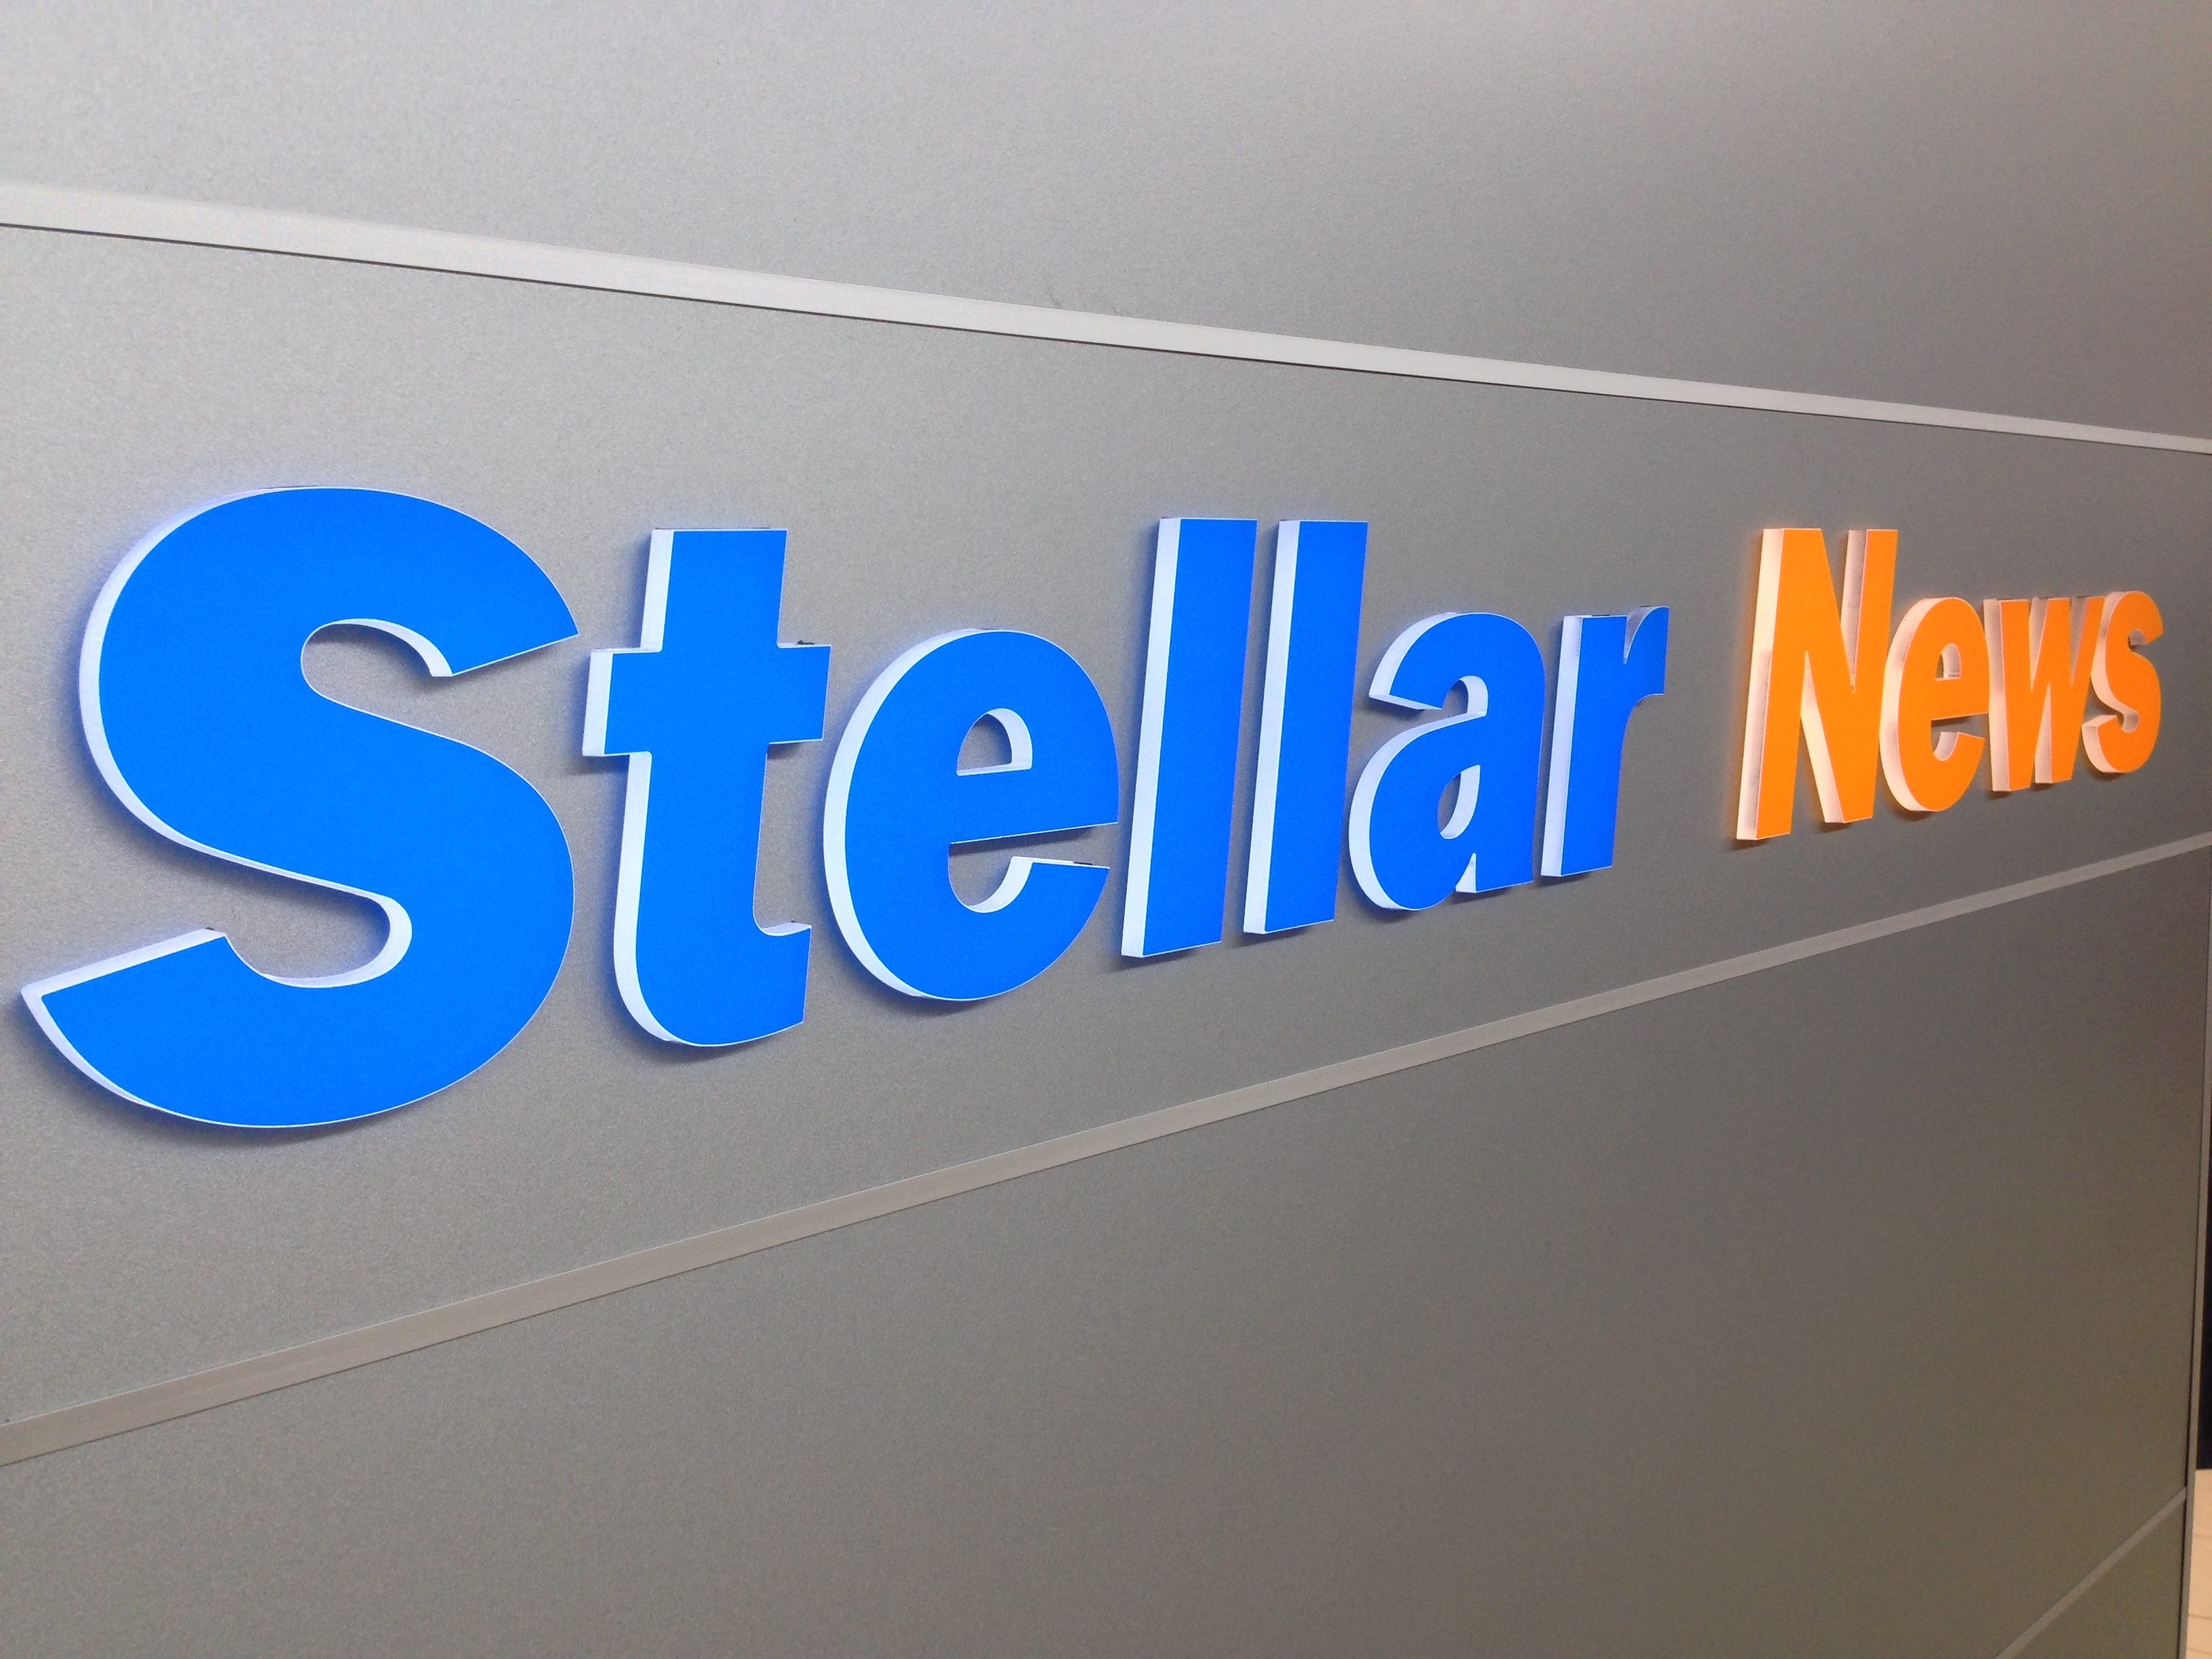
number, sign, banner, signage, brand, font, cool image, text, vehicle registration plate